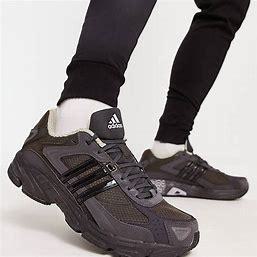
Brand: Adidas
Model: Response Cl